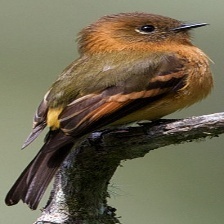
Species: CINNAMON FLYCATCHER
Scientific name: PYRRHOMYIAS CINNAMOMEUS